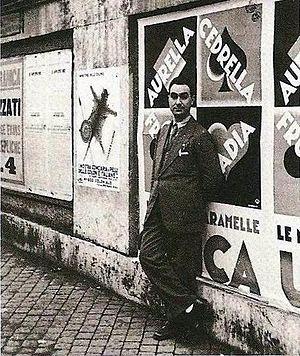
Pietro Maria Bardi est un journaliste, historien, critique d'art, collectionneur, exposant et marchant d'art italien. Pietro Maria Bardi ou simplement P.M. Bardi fut, avec Assis Chateaubriand, responsable du développement du Musée d'Art de São Paulo, et son directeur durant 45 années consécutives.